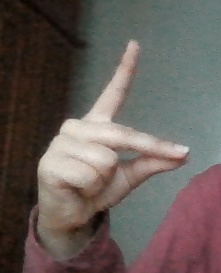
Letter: ta